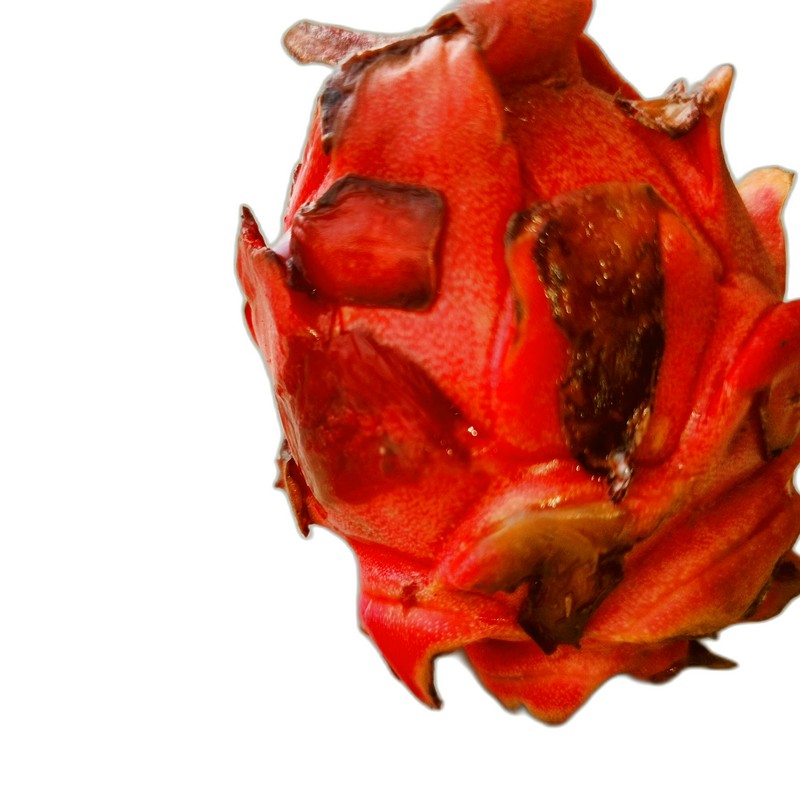
Label: Defect Dragon Fruit